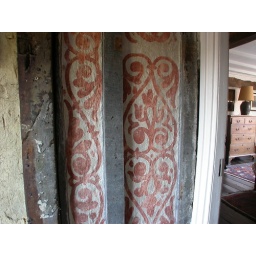
Hidden in the clothes cupboard in twin bedroom 1. The pattern is echoed in many of the specially designed curtains throughout the house.